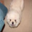
Label: dog